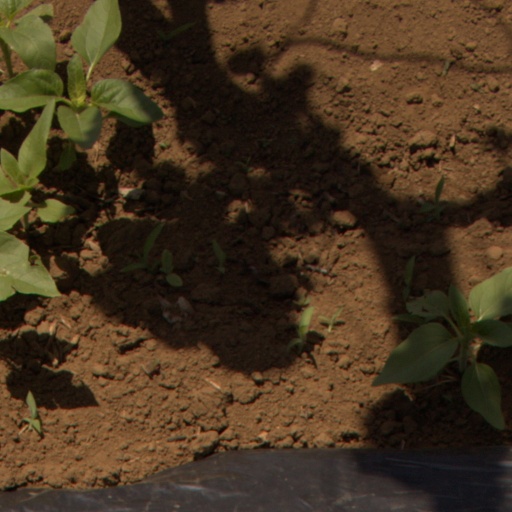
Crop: Jerusalem artichoke